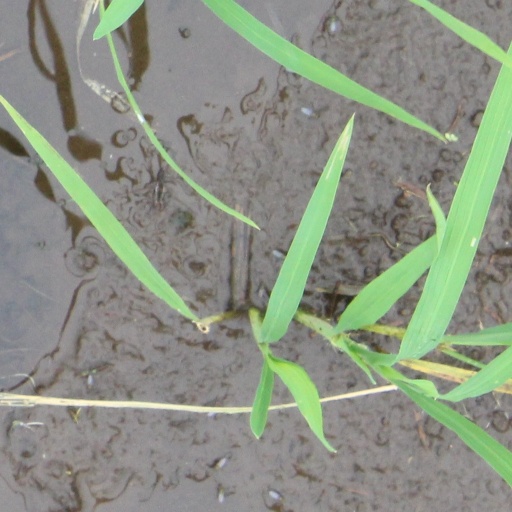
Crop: rice